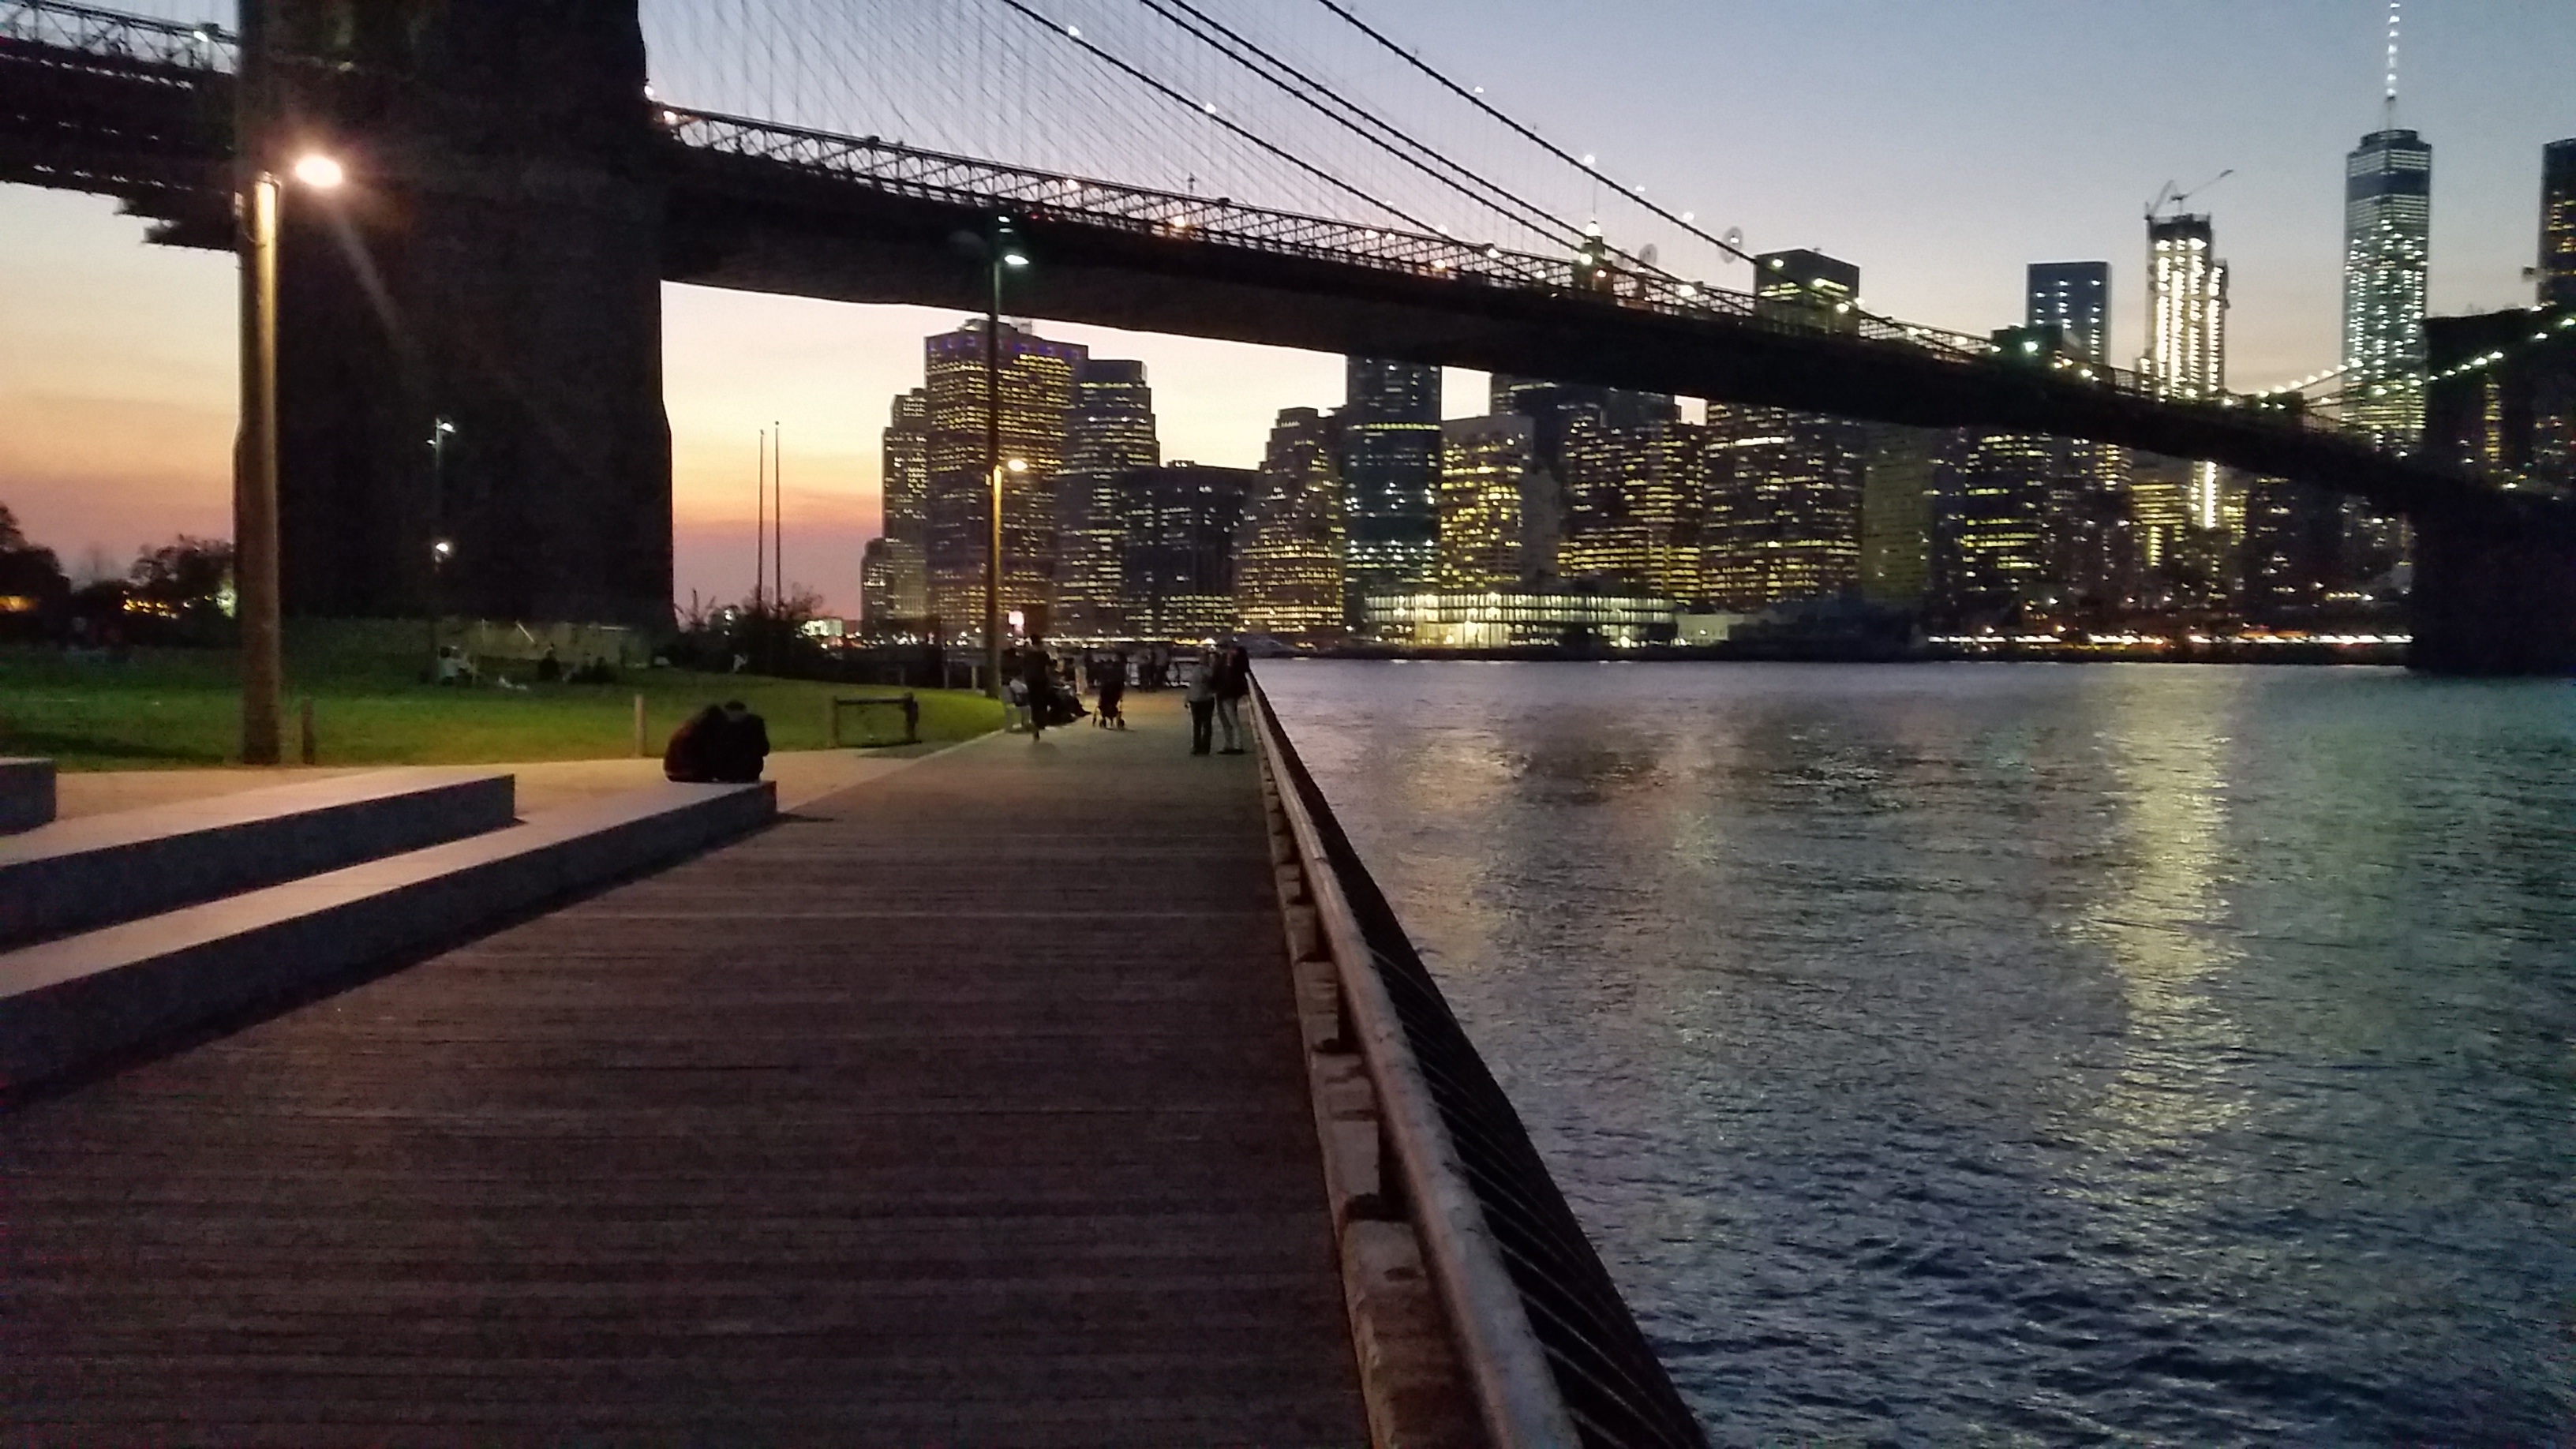
bridge, city, pier, walkway, cityscape, dusk, evening, waterway, nonbuilding structure